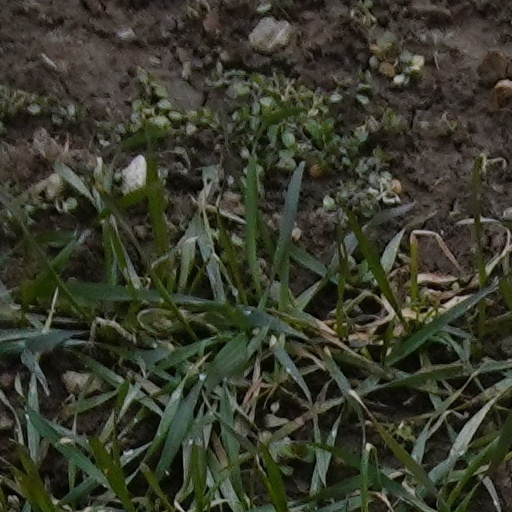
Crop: wheat